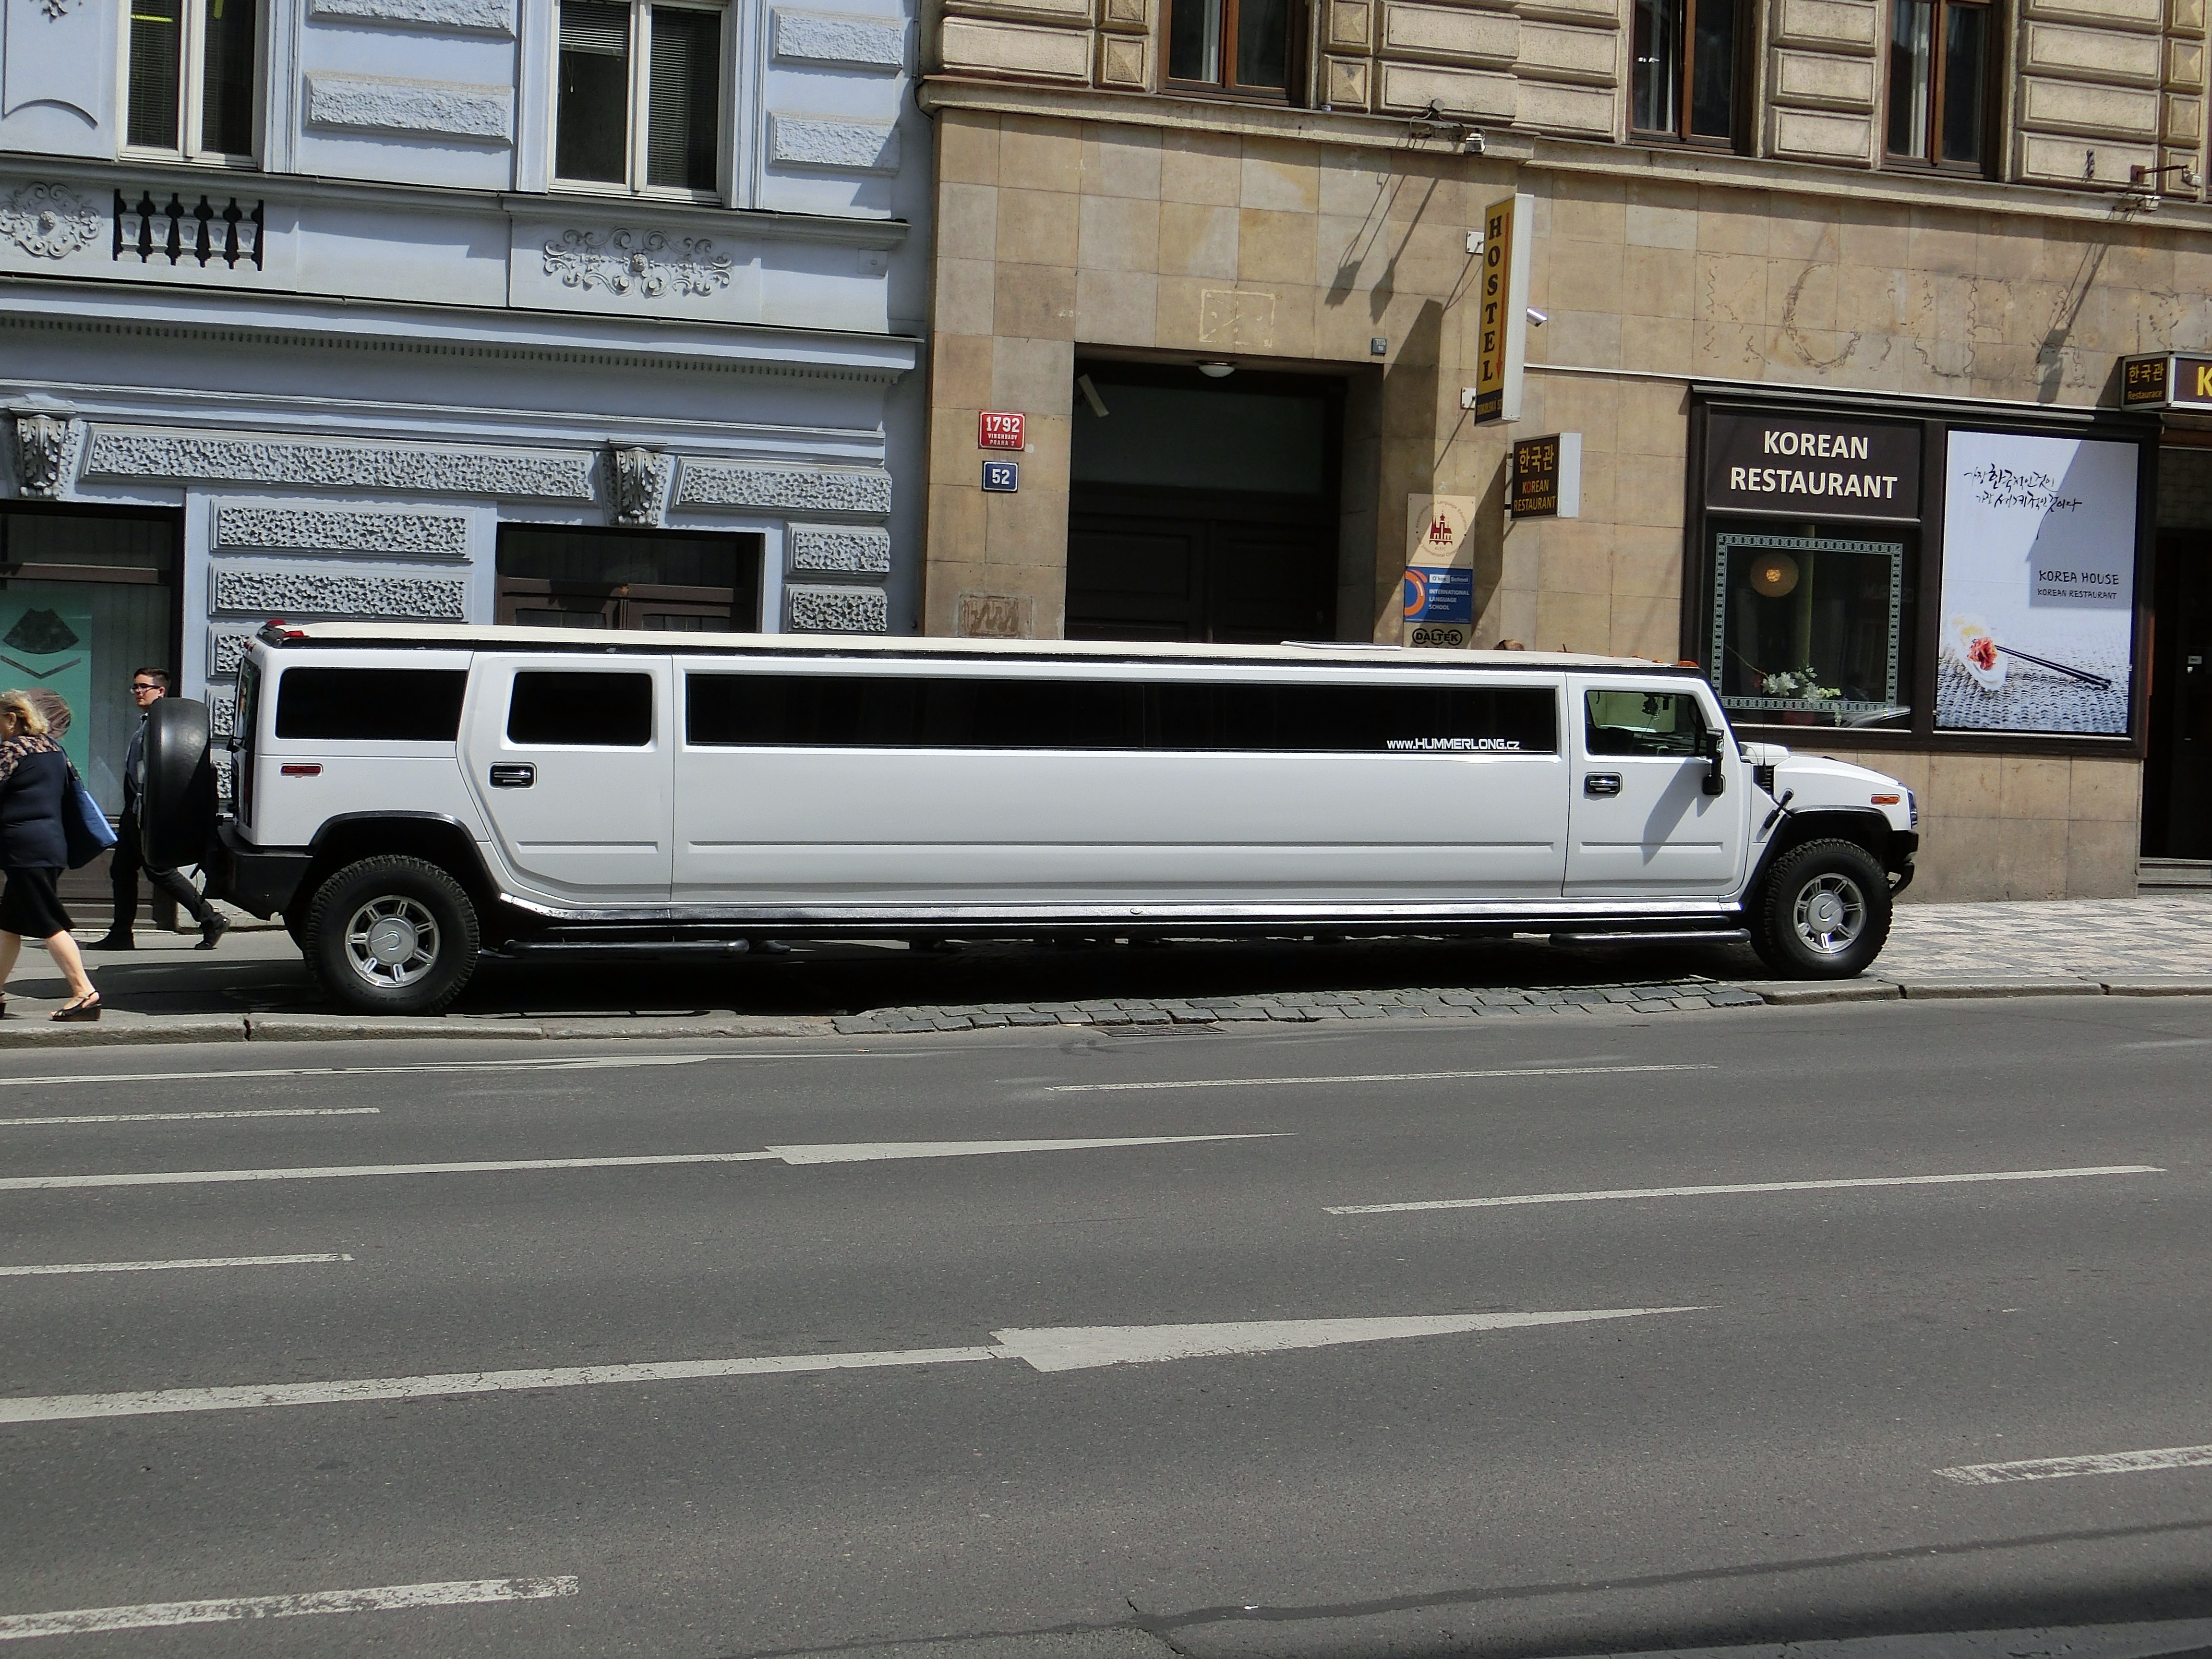
car, transport, vehicle, auto, public transport, motor vehicle, luxury, stretch, limo, limousine, passenger, land vehicle, mode of transport, automobile make, automotive design, luxury vehicle, hummer h2, stretch limo